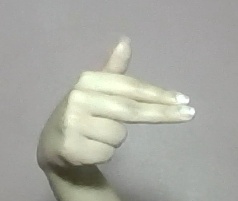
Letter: ghain